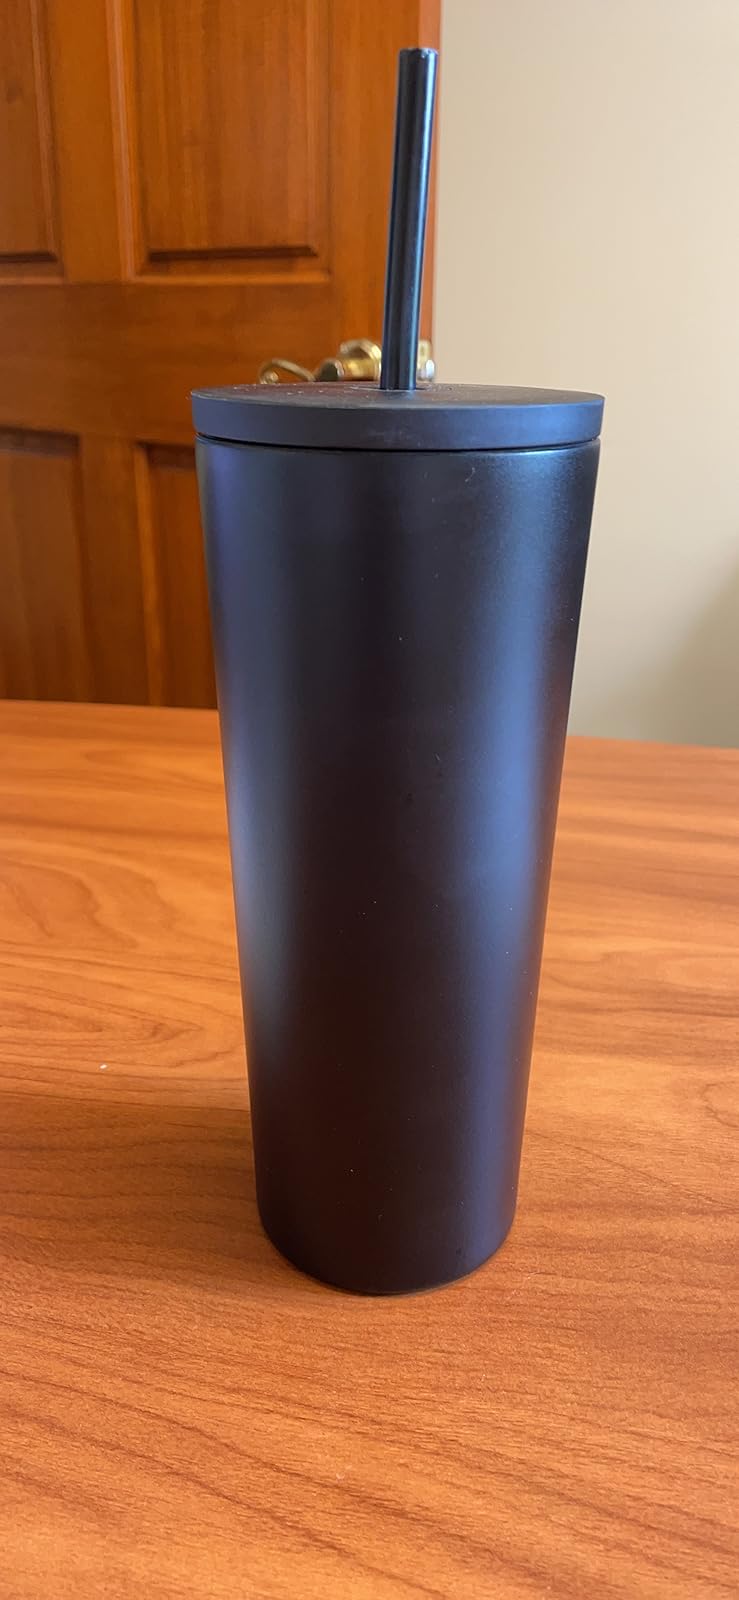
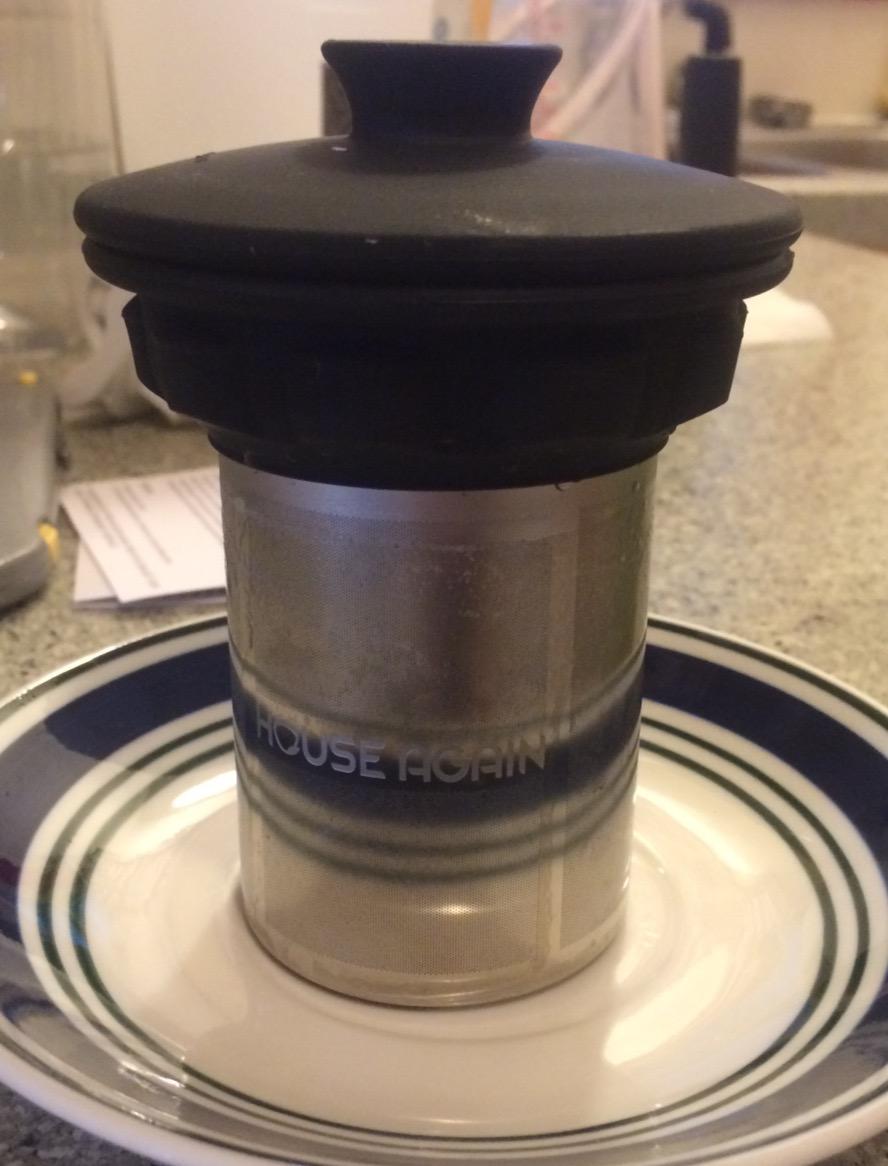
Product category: items_mug
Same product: no